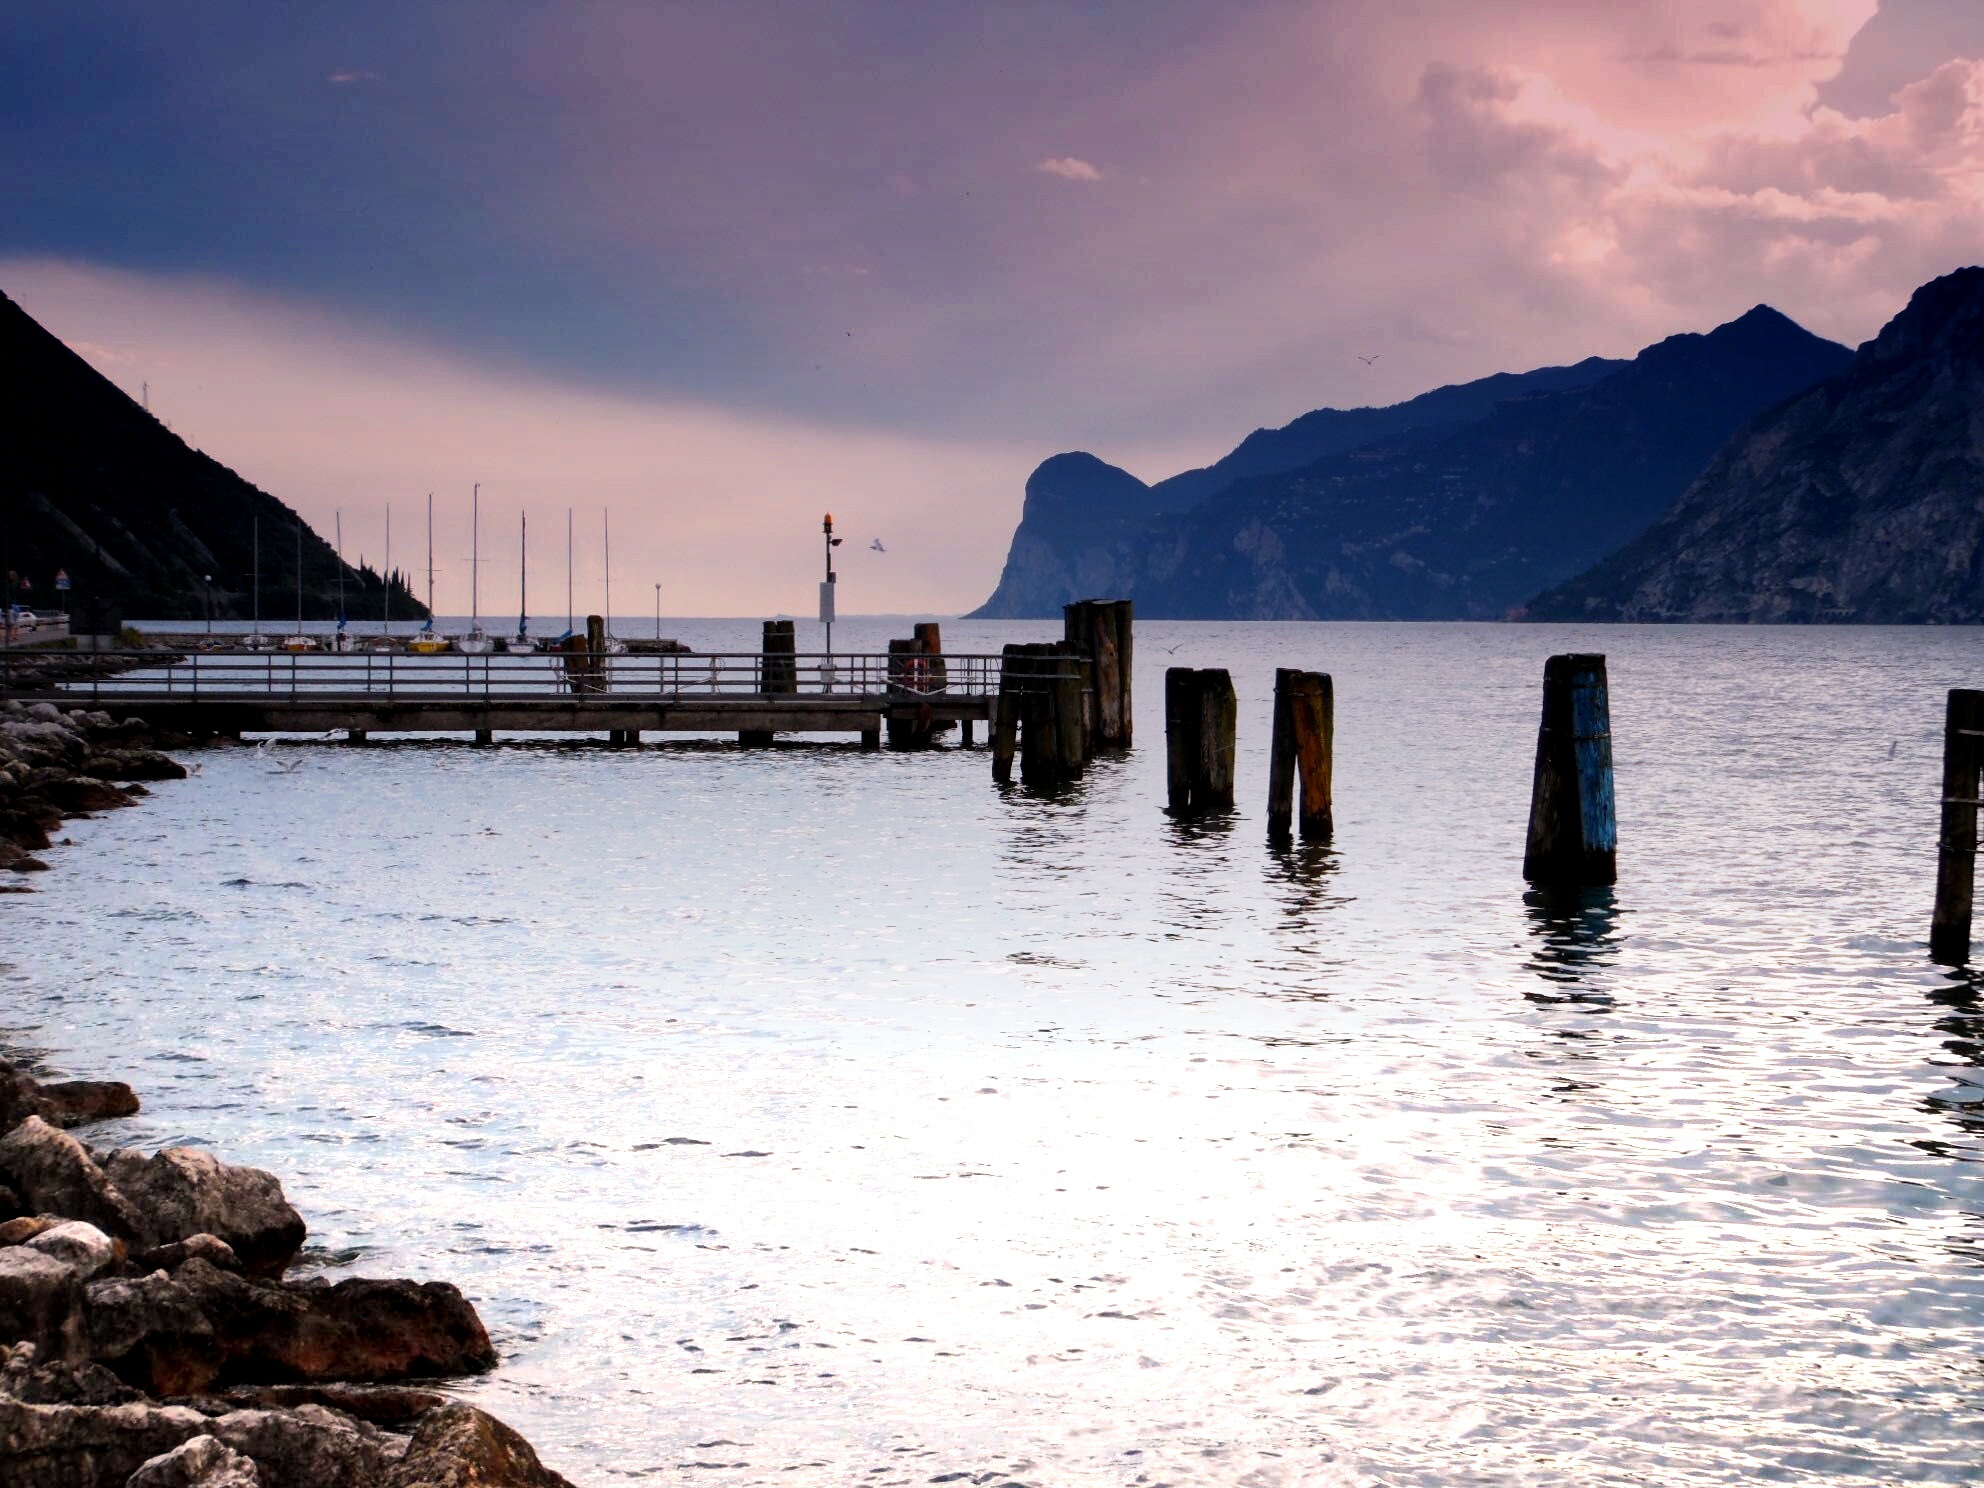
beach, landscape, sea, coast, water, nature, ocean, horizon, mountain, snow, winter, cloud, sky, boardwalk, sunrise, sunset, sunlight, morning, shore, wave, lake, dawn, pier, ship, dusk, web, ice, evening, reflection, weather, bay, port, jetty, body of water, garda, bank, mountains, loch, abendstimmung